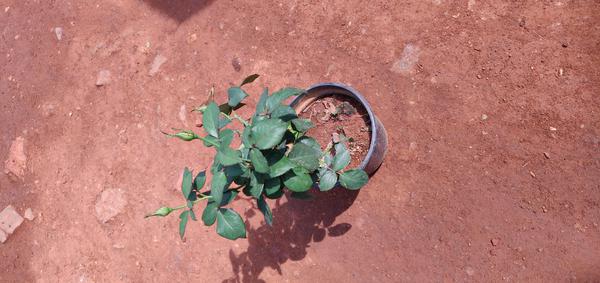
Plant: Rose